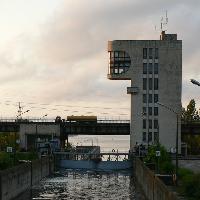
Weather: cloudy or overcast